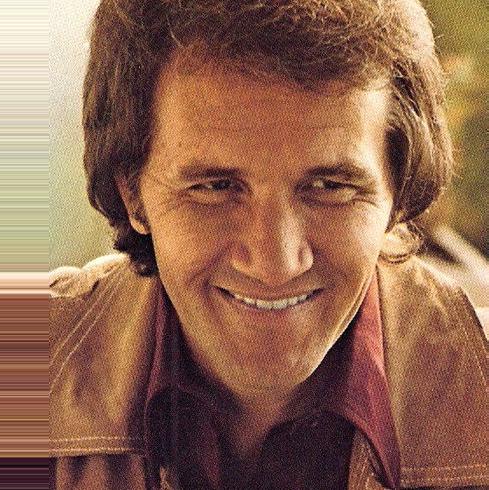
Age: 38